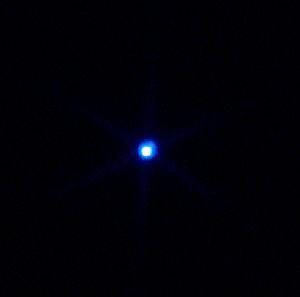
RX J1856.5-3754 est une étoile à neutrons située dans la constellation de la Couronne australe. C'est l'un des Sept Mercenaires, un groupe de jeunes étoiles à neutrons situées à une distance entre 200 et 500 parsecs de la Terre.